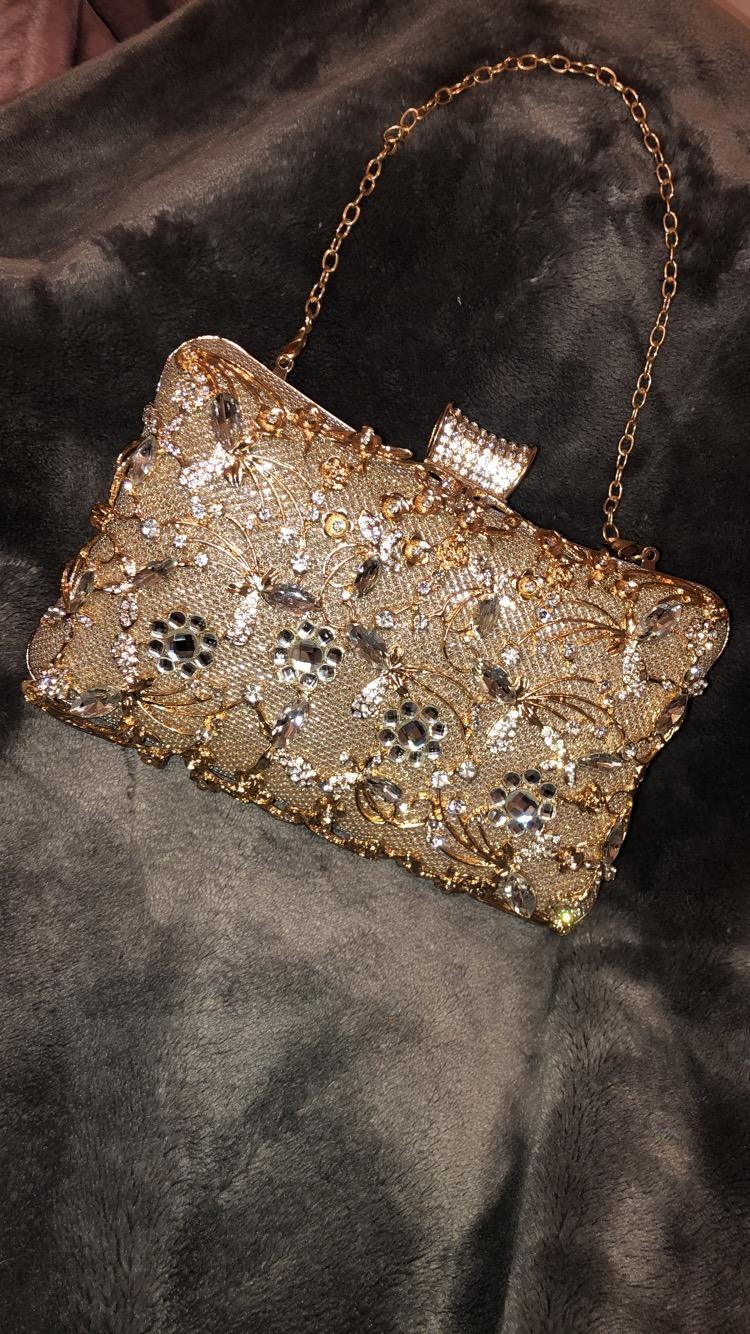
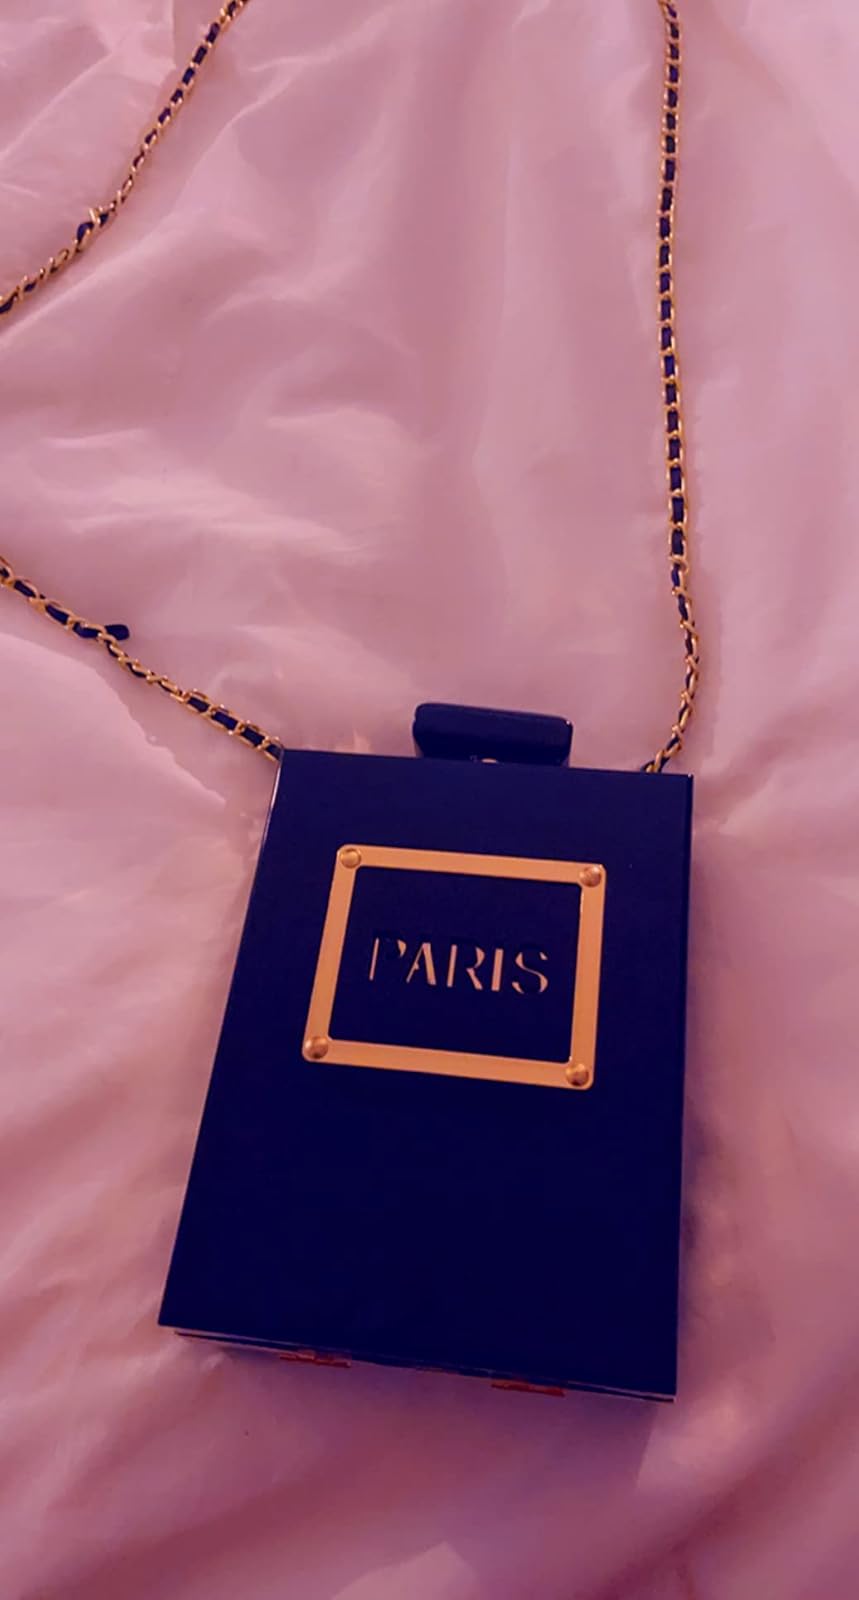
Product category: accessories_handbag
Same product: no